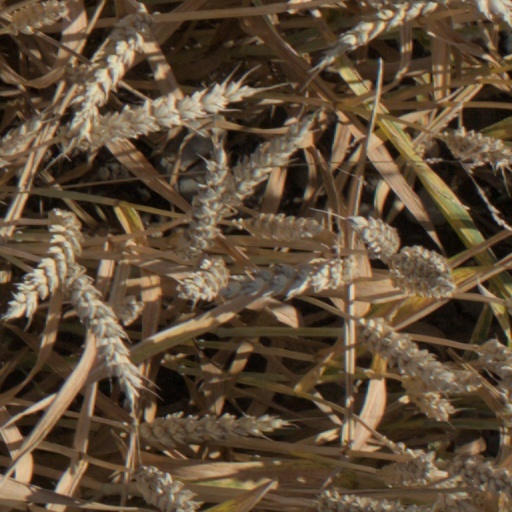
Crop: wheat